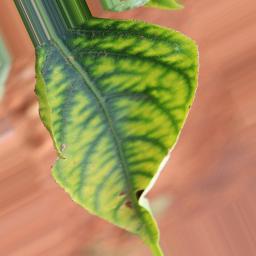
Label: nutritional